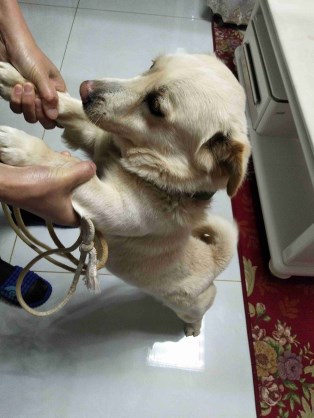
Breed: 3336-n000121-chinese_rural_dog